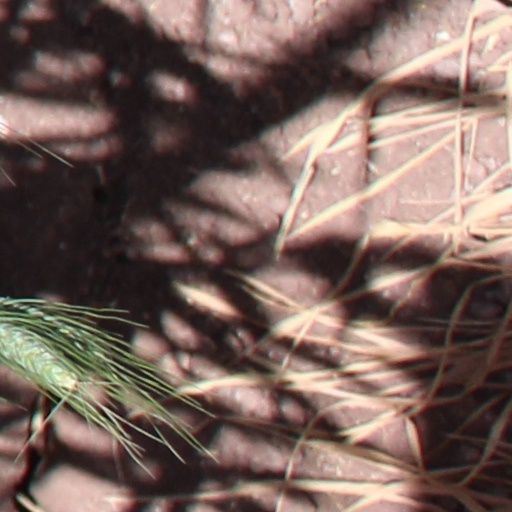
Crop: wheat